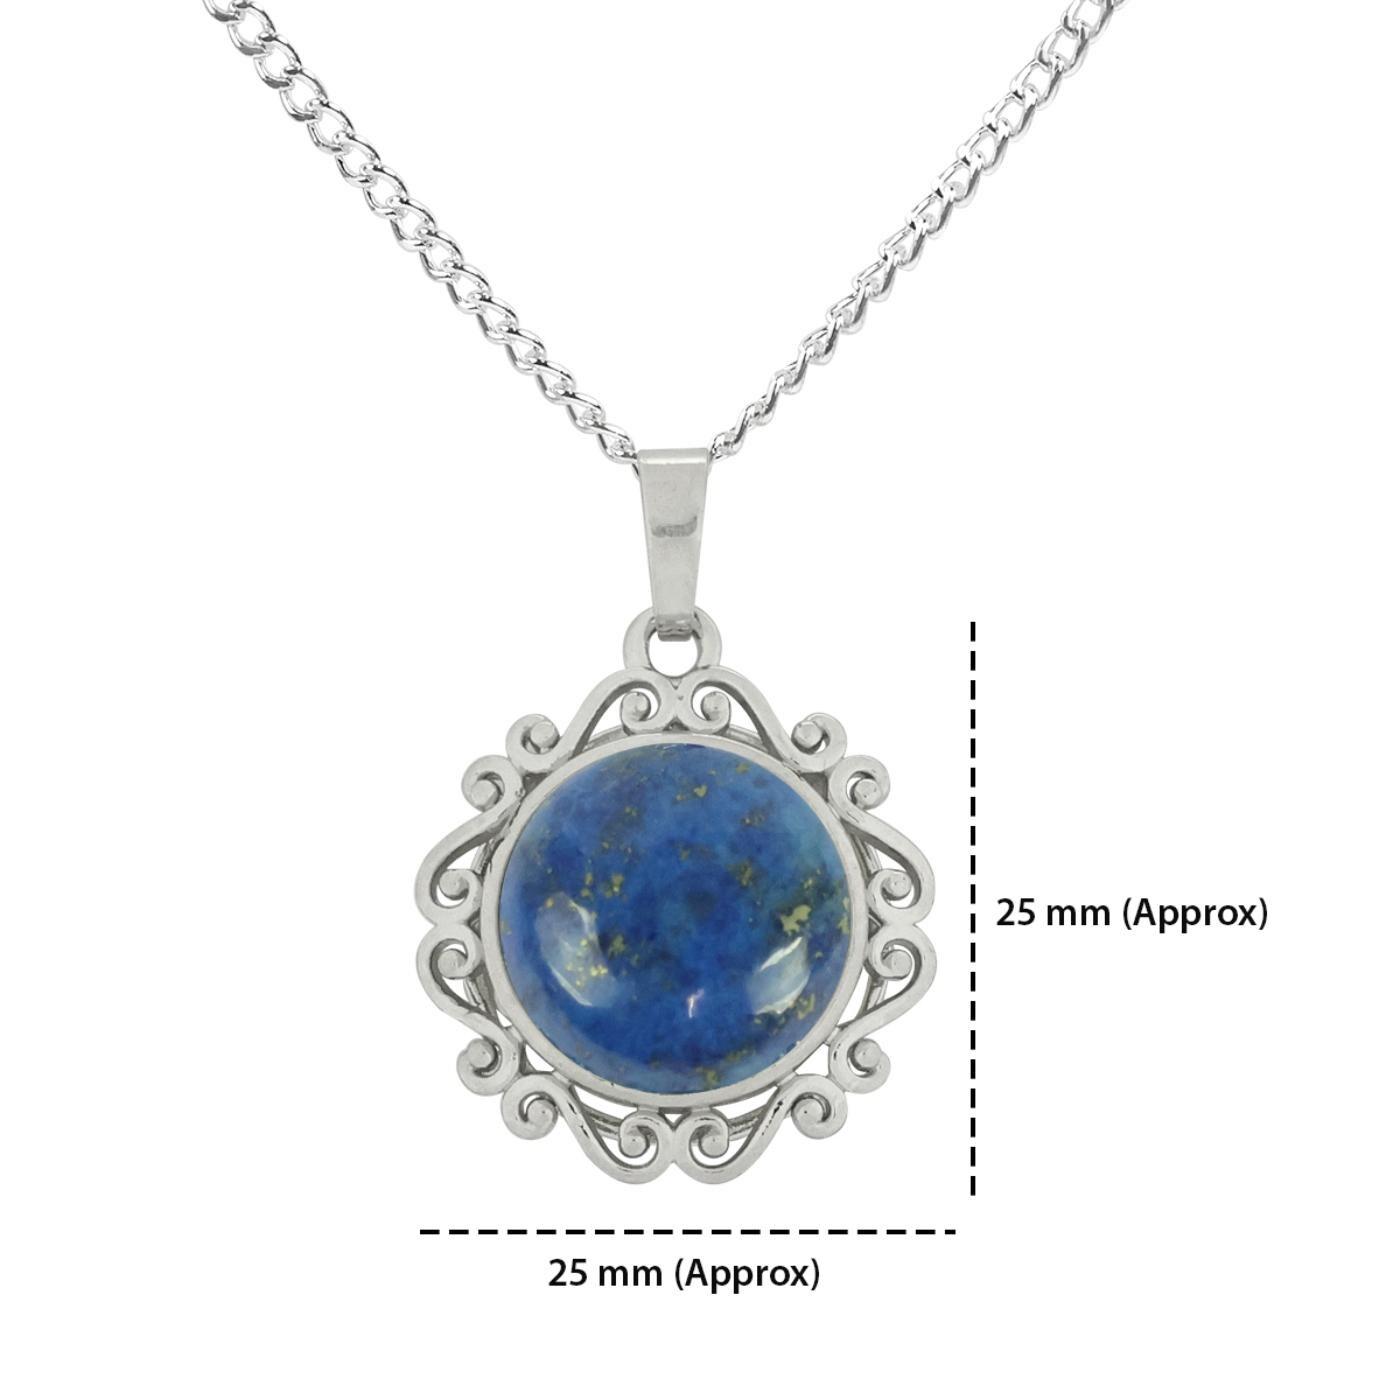
Reiki Crystal Products Lapis Lazuli Stone Pendant With Chain For Reiki Healing And Crystal healing
Type: Necklaces & Pendants
Brand: Reiki Crystal Products
Price: Rs. 399
Natural Crystal Stone Pendant | Height : 25 mm | Length - 25 mm Approx. Pendant Charged By Reiki Grand Master & Vastu Expert
Features: Natural Crystal Stone Pendant | Height : 25 mm | Length - 25 mm Approx. Pendant Charged By Reiki Grand Master & Vastu Expert,Natural Healing Stone Pendant for Reiki Healing, Crystal Healing, Numerology, Tarot, Astrology & Feng Shui,100% Authentic, Original and Natural Healing Crystal / Stone - small holes, crack marks on the surface or inside the stones are often visible,Material : Natural Healing Stones See Images & Product Description For Healing Properties /Advantages,Stylish Party-Daily-Office-Casual Wear Reiki Healing Stone Pendant / Locket for Men, Women, Boys, Girls. Best for Gifting & Personal Use.
Included: Pack Of 1 Lapis Lazuli Designer Pendant